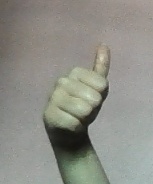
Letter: aleff